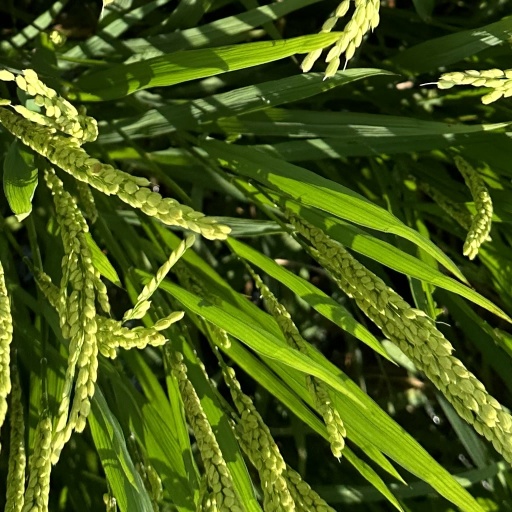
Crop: rice